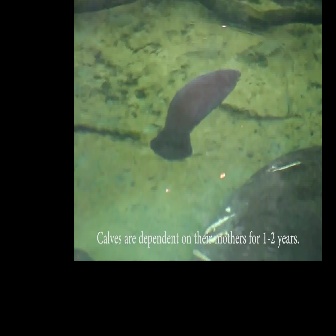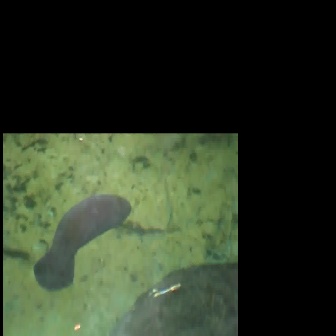
  Please identify the target specified by the bounding box [149,68,241,160] in the first image and locate it in the second image. Return the coordinates in [x_min,y_min,x_max,y_max] format.
Answer: [33,192,131,290]